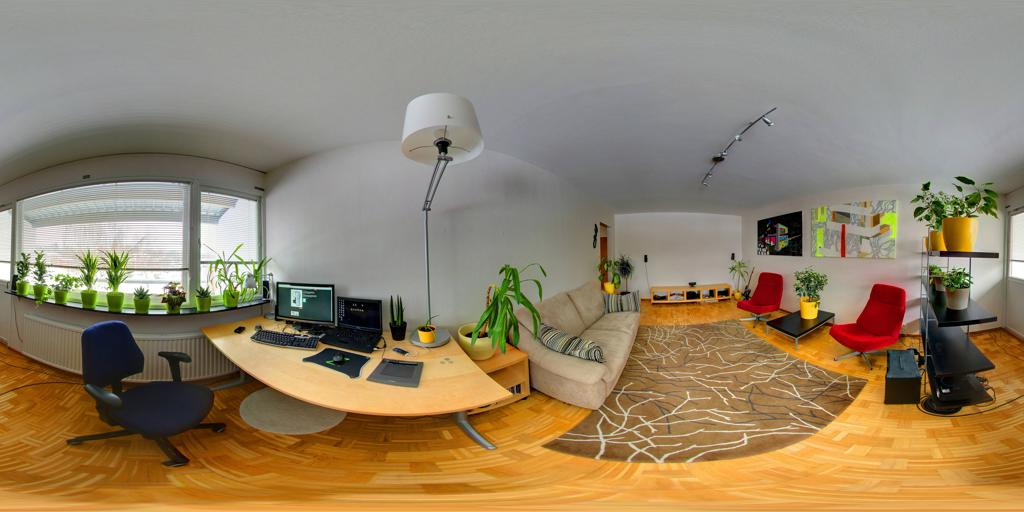
Referred object: the tall white floor lamp on the desk

Referred object: the tall silver floor lamp with white shade

Referred object: turn right, the red chair next to the black shelf